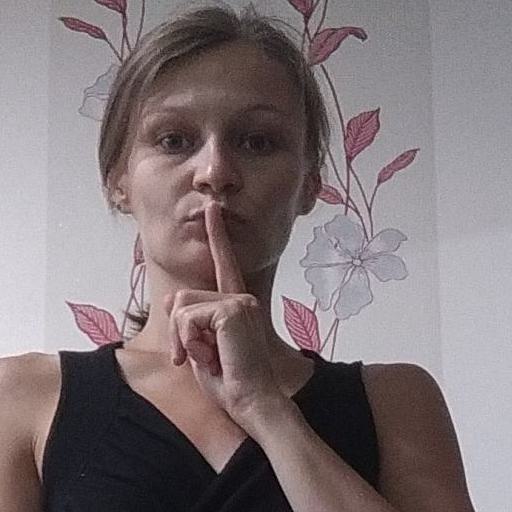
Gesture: mute